Martin Scorsese

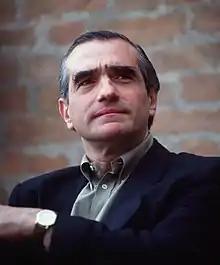
Scorsese in 1995

After a decade of films considered by critics to be mixed results, some considered Scorsese's gangster epic "Goodfellas" (1990) his return to directorial form, and his most confident and fully realized film since "Raging Bull". De Niro and Joe Pesci offered a virtuoso display of Scorsese's bravura cinematic technique in the film and re-established, enhanced, and consolidated his reputation. After the film was released, Roger Ebert, a friend and supporter of Scorsese, named "Goodfellas" "the best mob movie ever". It is ranked No. 1 on Ebert's movie list for 1990, along with those of Gene Siskel and Peter Travers', and is widely considered one of the director's greatest achievements. The film was nominated for six Academy Awards, including Best Picture and Best Director, and Scorsese earned his third Best Director nomination but again lost to a first-time director, Kevin Costner ("Dances with Wolves"). Joe Pesci earned the Academy Award for Best Supporting Actor for his performance. Scorsese and the film also won many other awards, including five BAFTA Awards, a Silver Lion and more. The American Film Institute placed "Goodfellas" at No. 94 on the AFI's 100 Years ... 100 Movies list. On the 2007 updated version, they moved "Goodfellas" up to No. 92 on the AFI's 100 Years ... 100 Movies list (10th Anniversary Edition) and put "Goodfellas" at No. 2 on their list of the top 10 gangster films (after "The Godfather").